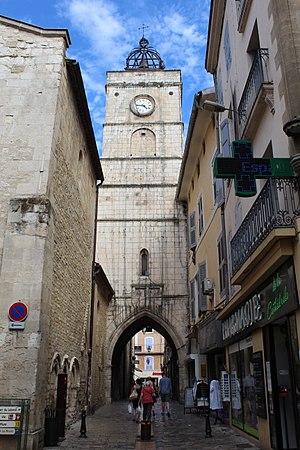
Tour de l'Horloge, Apt.
Apt est une commune française, sous-préfecture du département de Vaucluse, dans la région Provence-Alpes-Côte d'Azur.